Mitchell's Fold

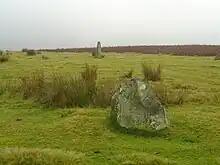
Mitchell's Fold stone circle, 30 October 2004

As with most sites of this type, its true history is unknown. However, there is a traditional folkstory that a giant whose marvellous cow gave unlimited amounts of milk used the circle until a malicious witch milked the cow, using a sieve until it was drained dry, as a result of which it fled to Warwickshire where it became the Dun cow. As a punishment, the witch was turned into stone and surrounded by other stones to prevent her escaping. What became of the giant is unknown.